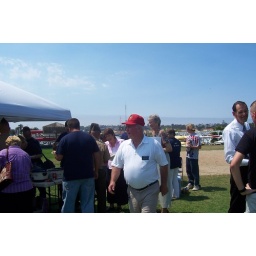
(2)Elder Nelson in red hat